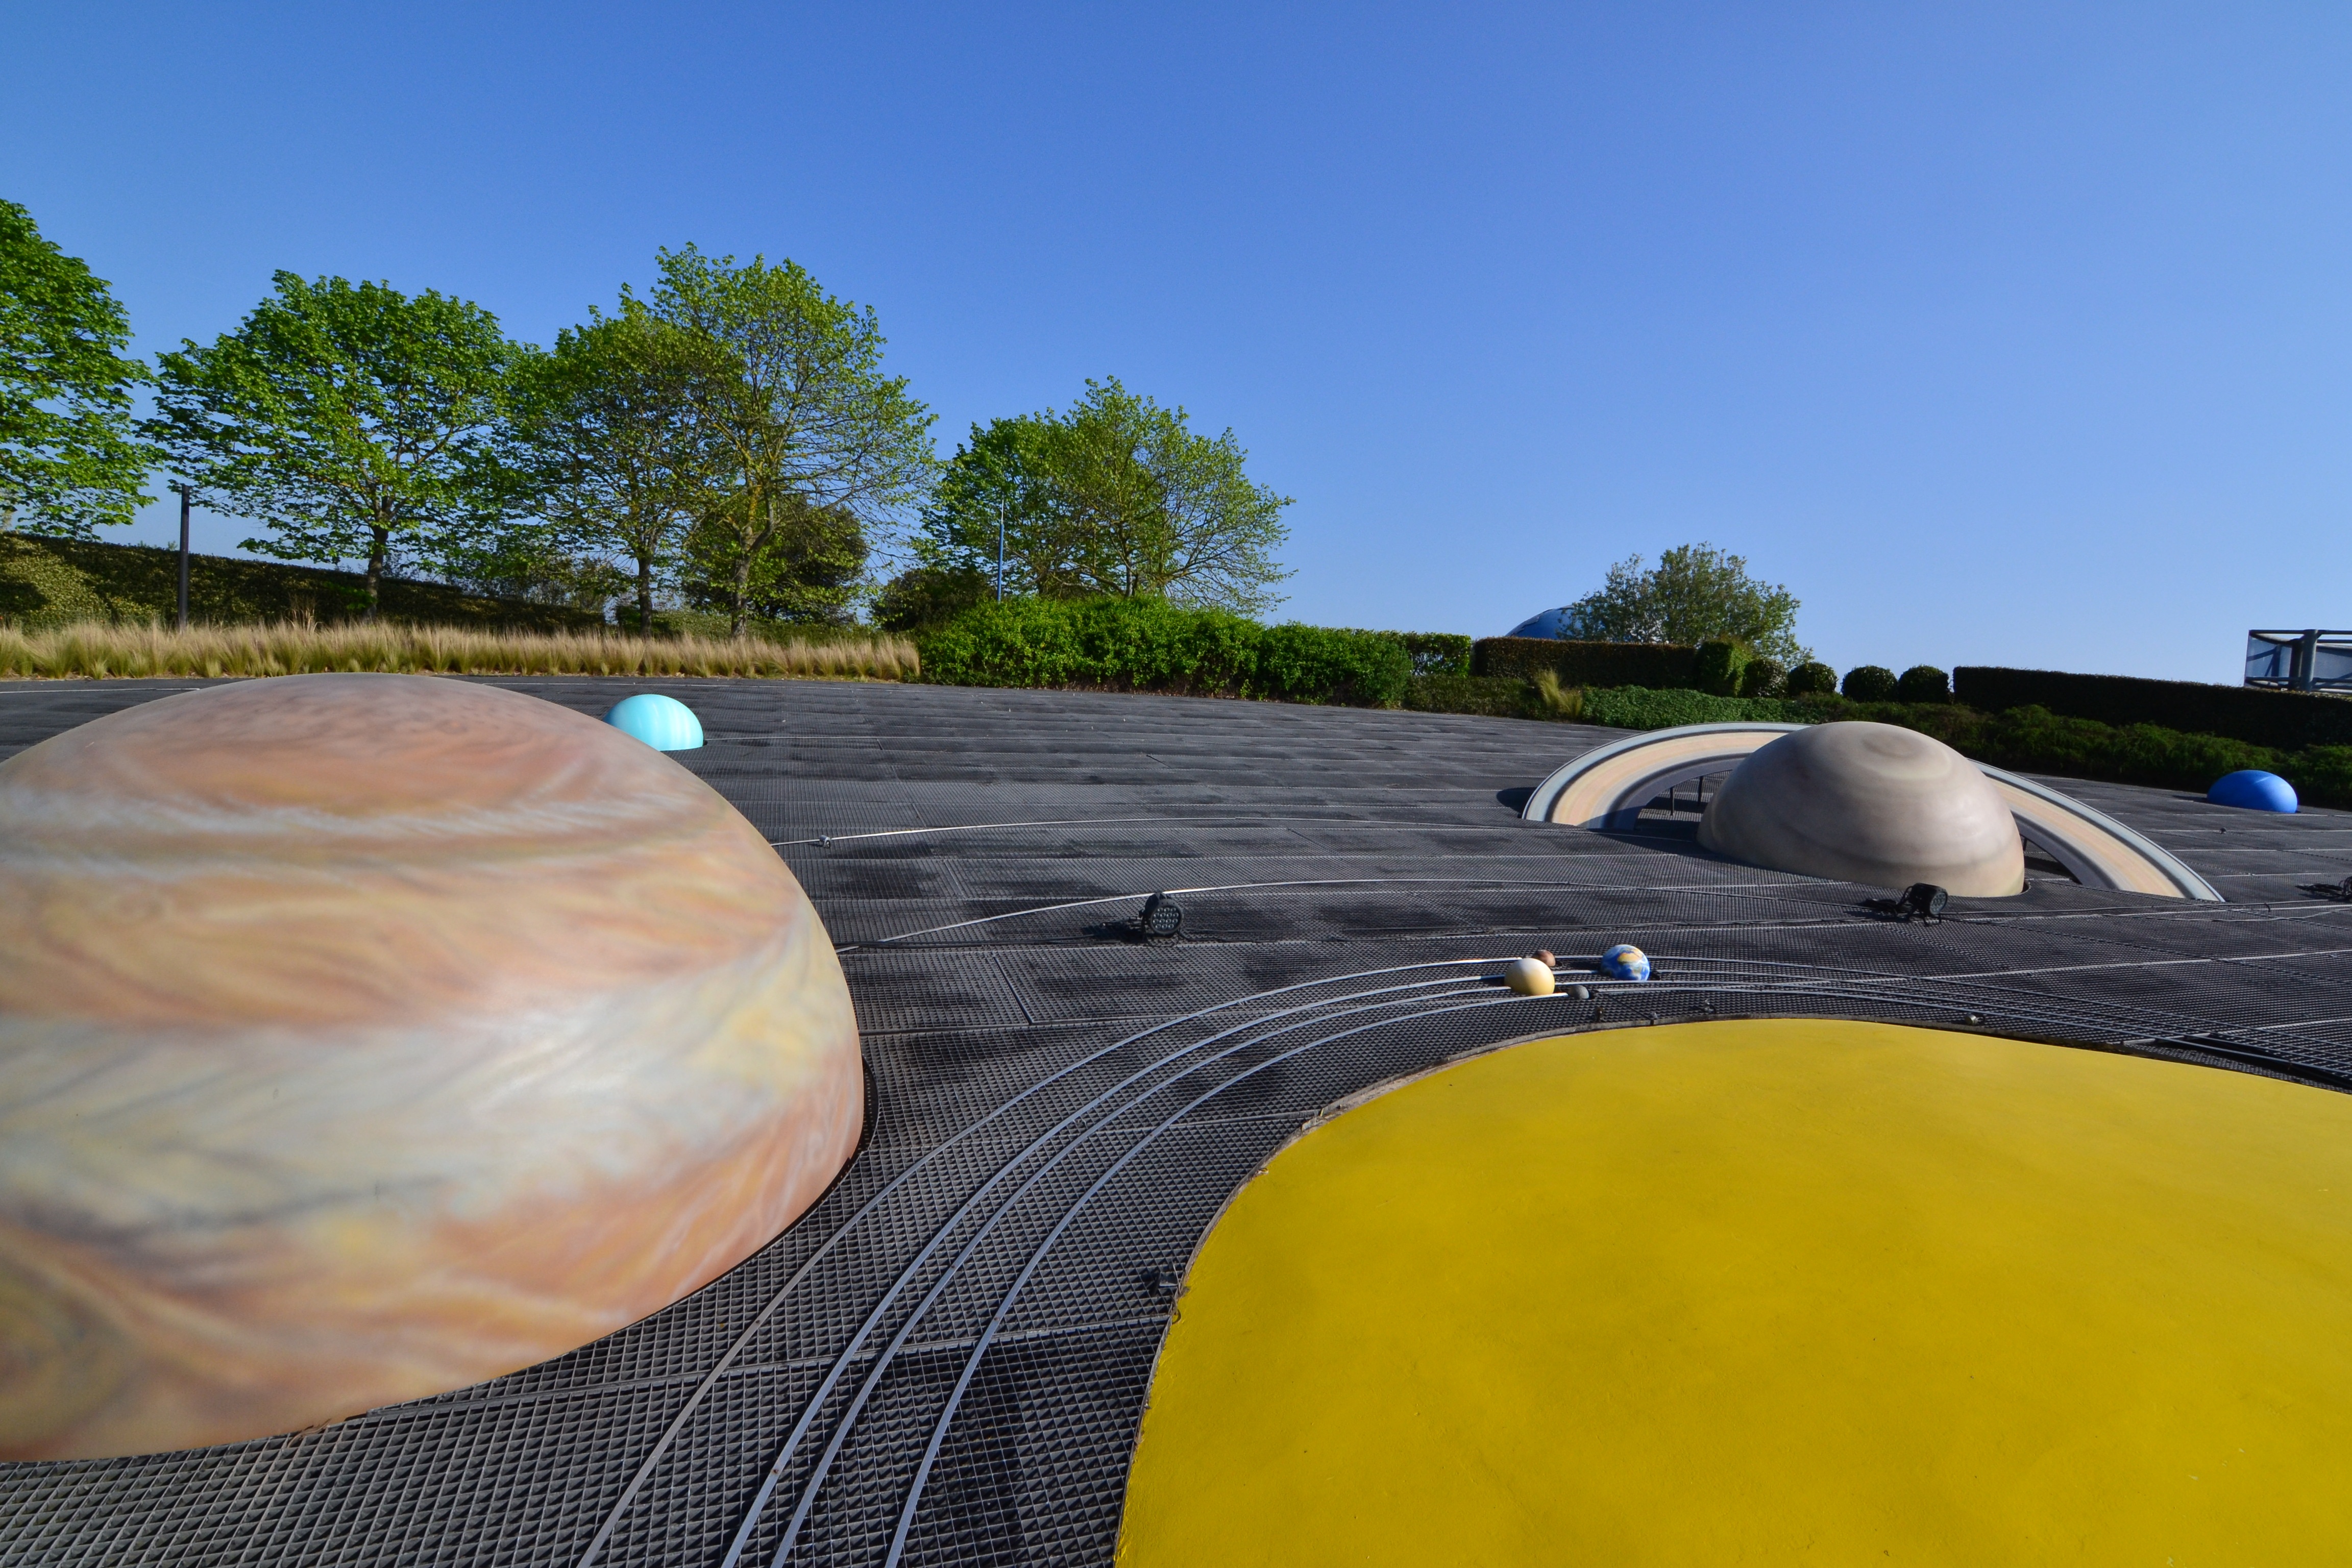
structure, sun, car, roof, driving, vehicle, toulouse, race track, planets, solar system, orbit, atmosphere of earth, sport venue, space city